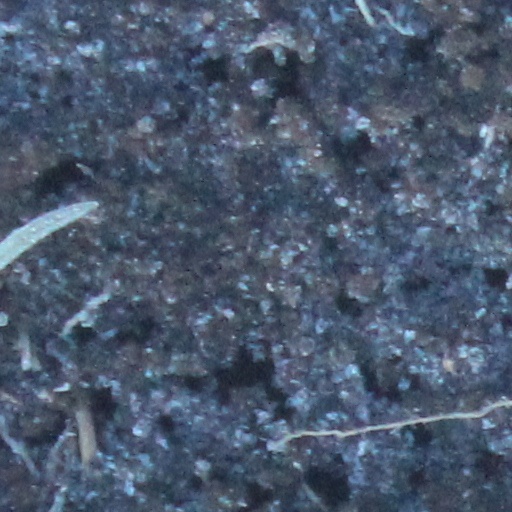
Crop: wheat